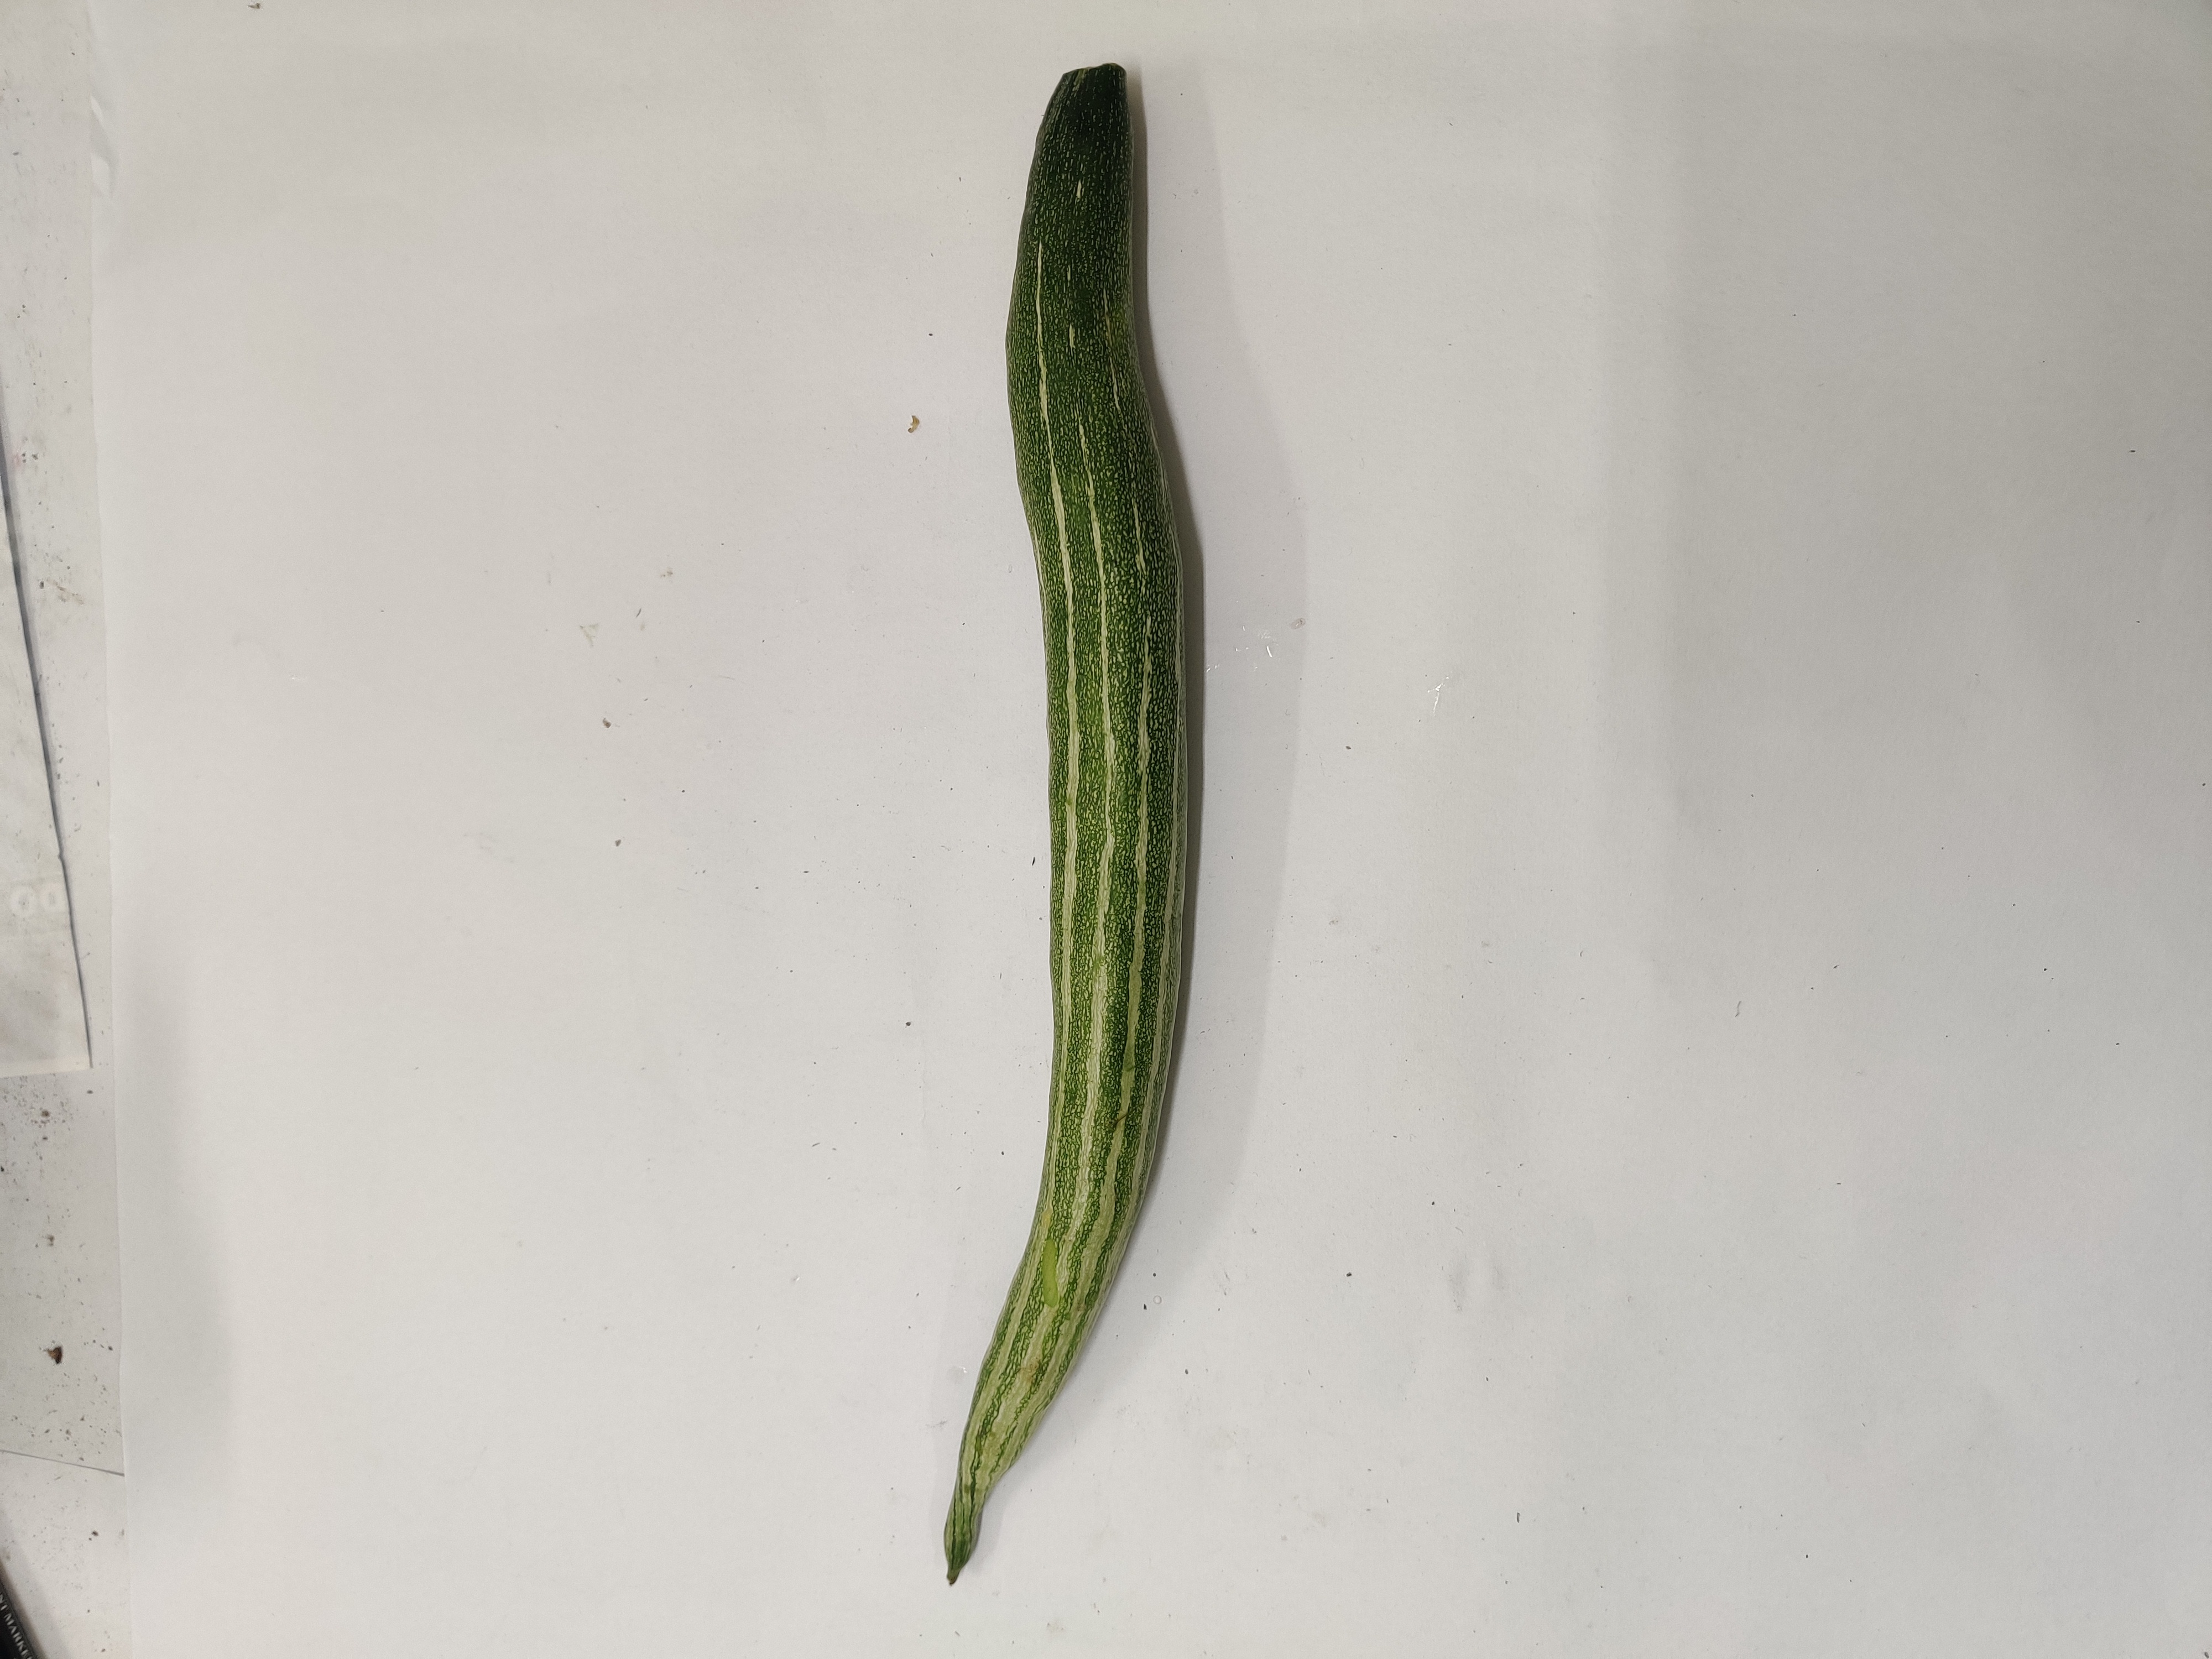
Crop: Snake Gourd
Condition: Fresh